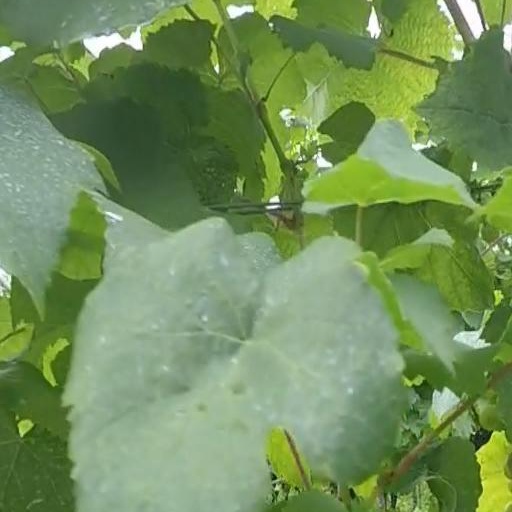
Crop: grape